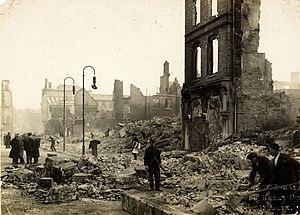
L'incendie de Cork a eu lieu dans la nuit du 11 au 12 décembre 1920, au cours de la guerre d'indépendance irlandaise. Il est déclenché par les forces britanniques. Il fait suite à une embuscade de l'armée républicaine irlandaise contre une patrouille de l'Auxiliary Division dans la ville, blessant 12 membres de celle-ci dont un mortellement. En représailles les Auxies, les Black and Tans et les soldats britanniques pillent et brûlent de nombreux bâtiments du centre-ville. De nombreux civils déclarent avoir été battus, tirés et volés par les forces britanniques. Les pompiers témoignent que les forces britanniques entravent leurs tentatives de s'attaquer aux incendies par l'intimidation, en coupant leurs tuyaux et en leur tirant dessus.
L'histoire de l'Irlande en tant qu'État indépendant commence en 1916 avec l'insurrection de Pâques.